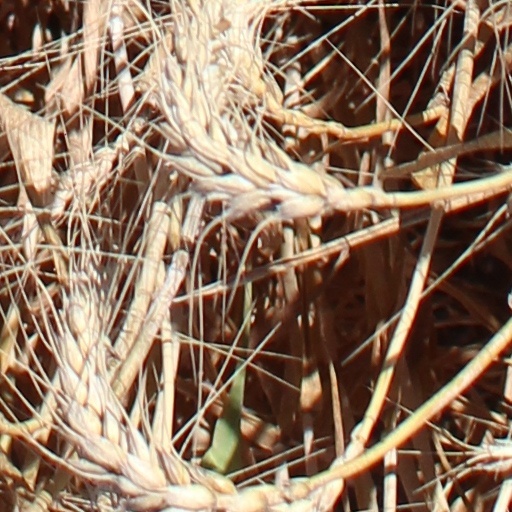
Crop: wheat